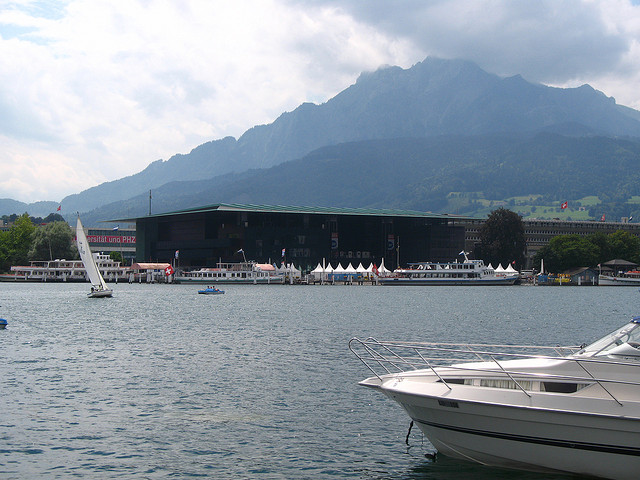
A speed boat docked in the water away from the pier

a cabin cruiser a sailboat and a speed boat

a city near a sea and many boat  there on waters